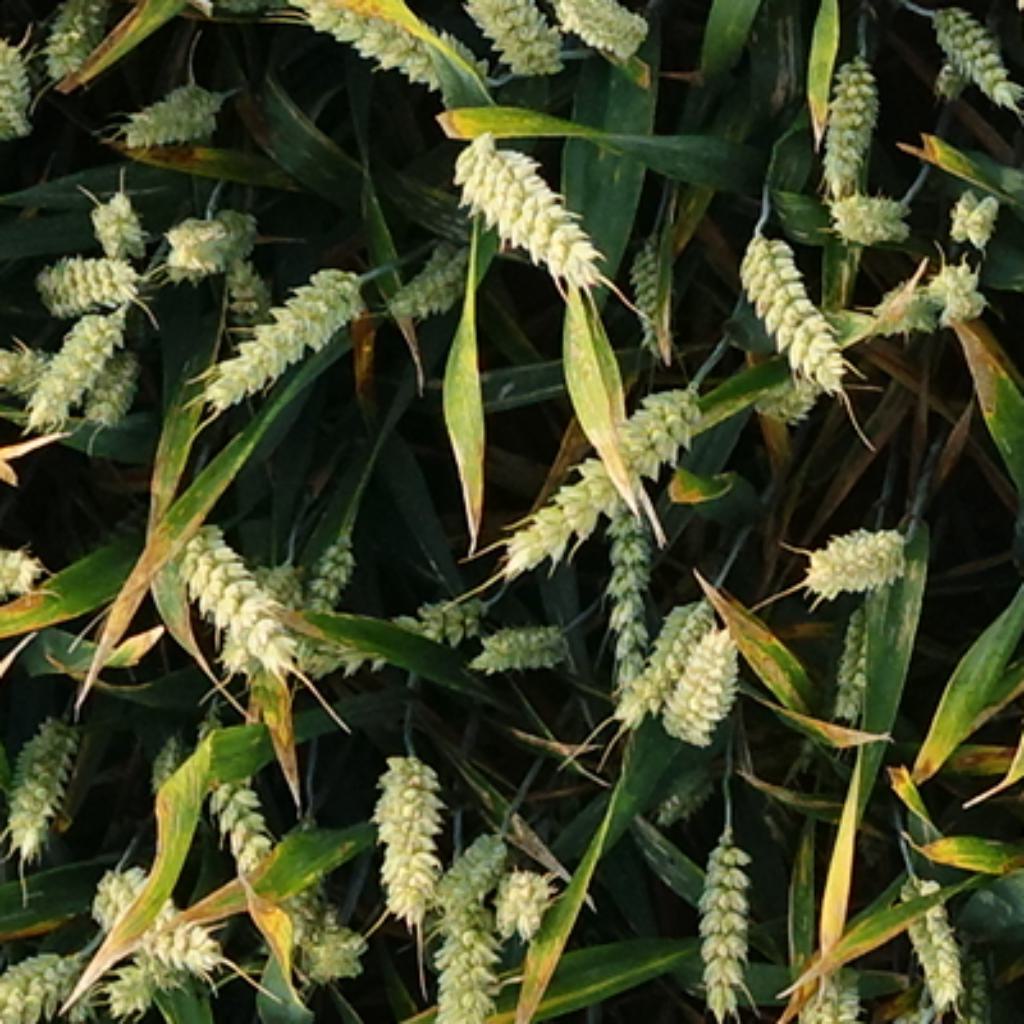
Country: France
Location: VSC
Wheat development stage: Filling - Ripening